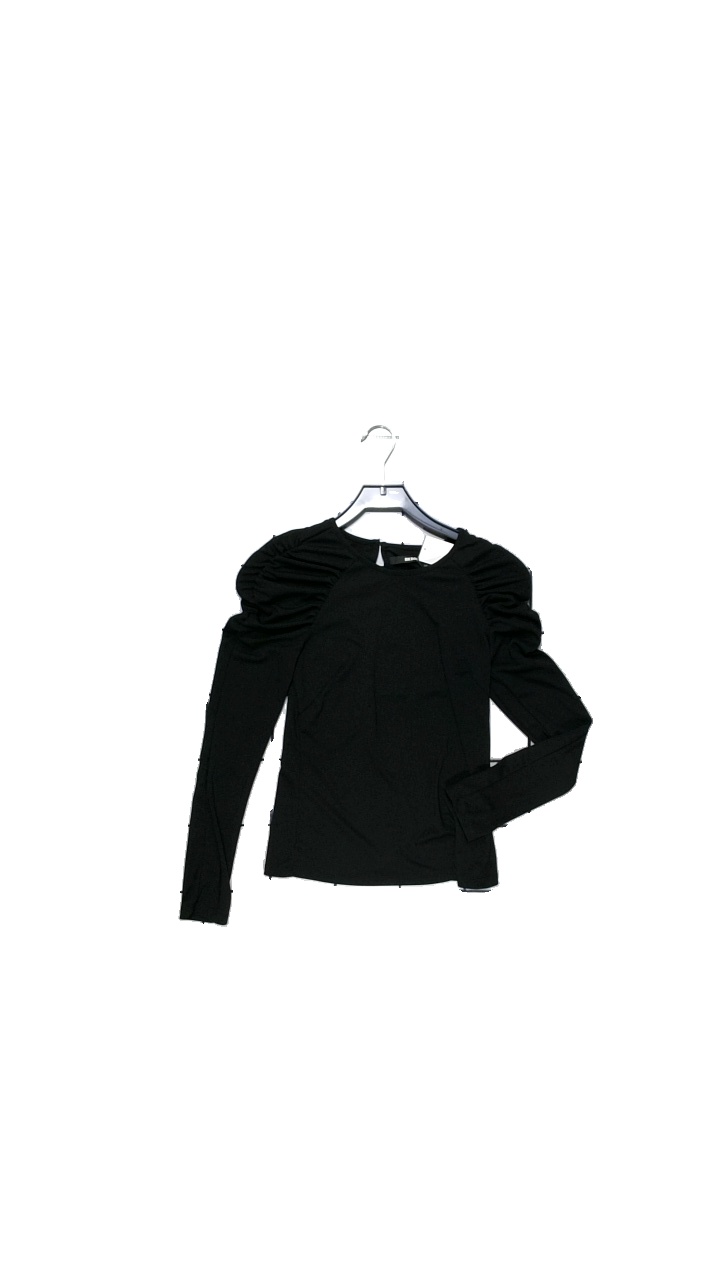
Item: Top (Ladies)
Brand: Bikbok
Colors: Black
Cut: Regular
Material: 100%Polyester
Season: All
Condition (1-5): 4
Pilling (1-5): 4
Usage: Reuse
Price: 50-100